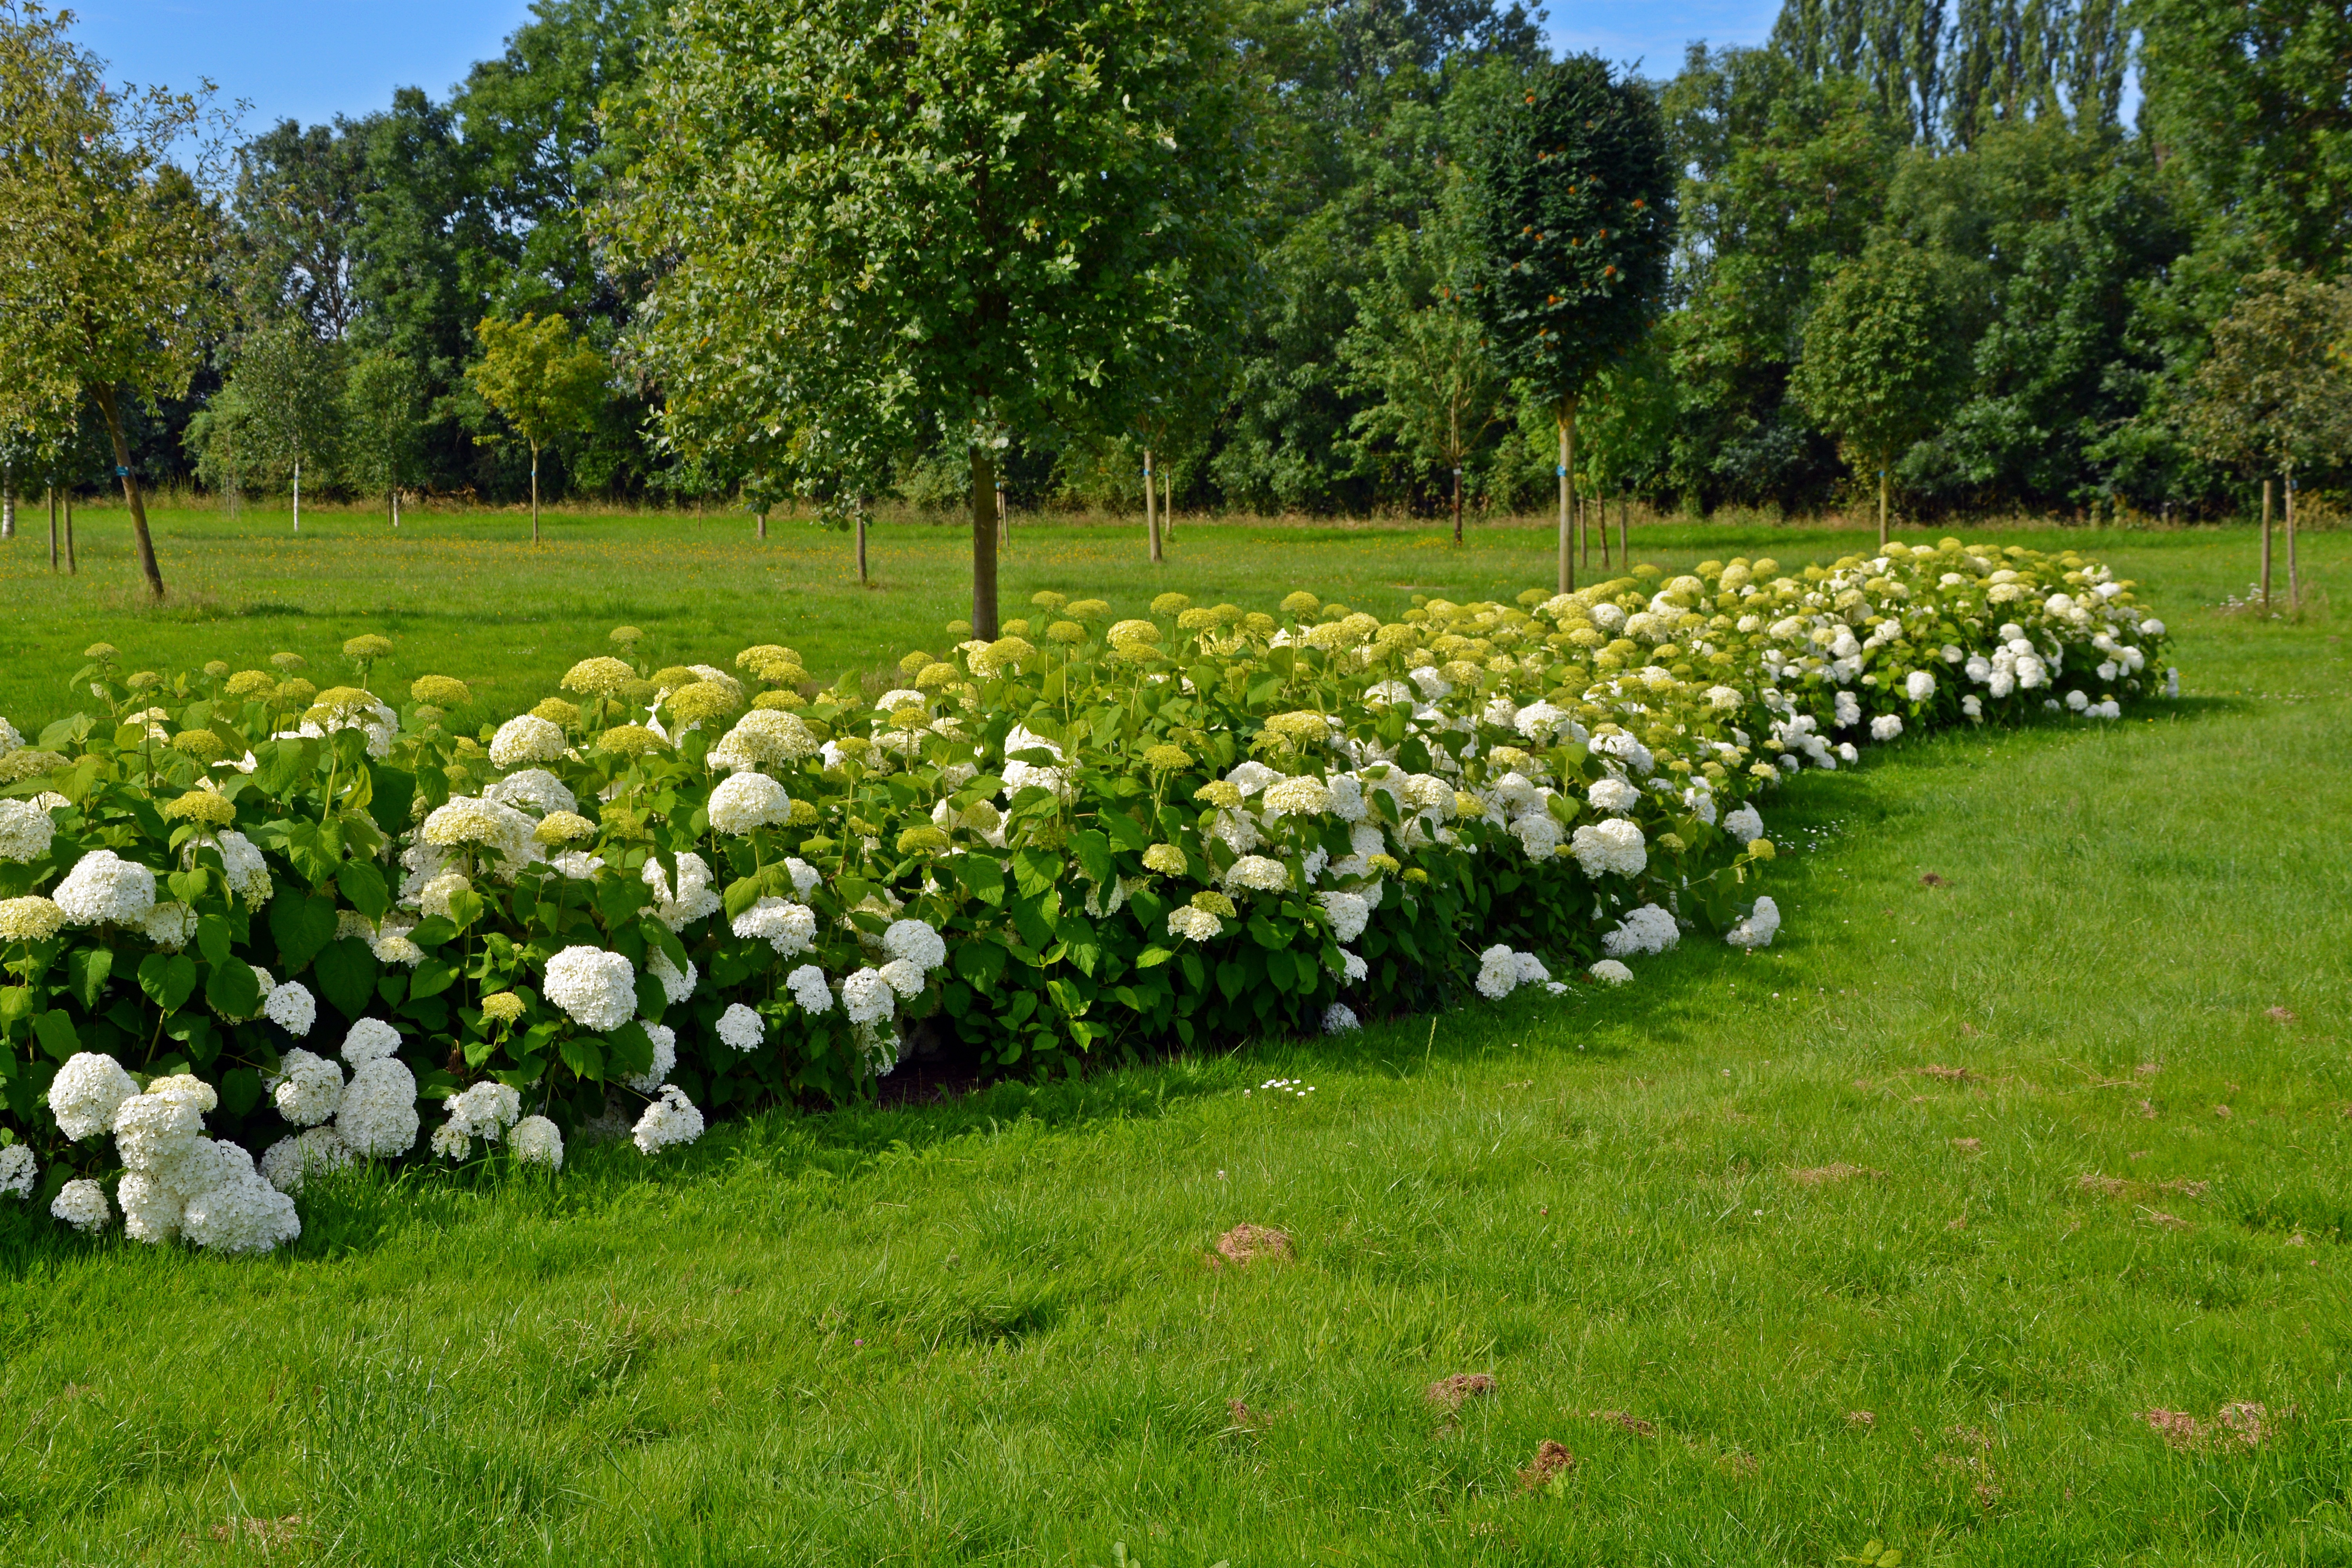
landscape, blossom, plant, lawn, meadow, flower, green, pasture, park, garden, trees, shrub, plantation, rush, woodland, flowering plant, land plant